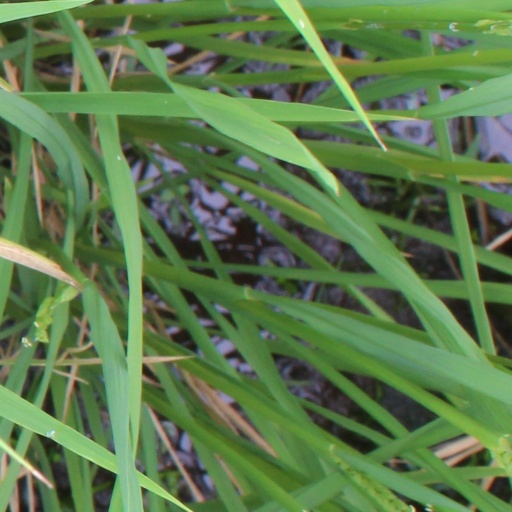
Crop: rice